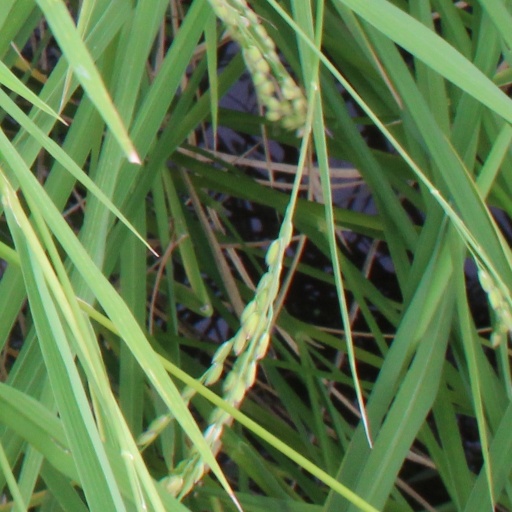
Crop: rice